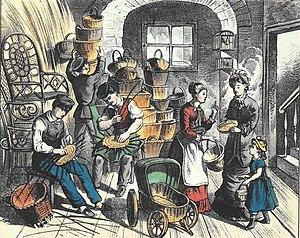
Le vannier